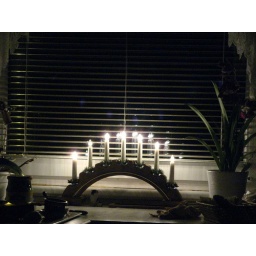
The kitchen windowsill in our Czech friends' house on New Year's Eve.31 December 2009IMG_6961